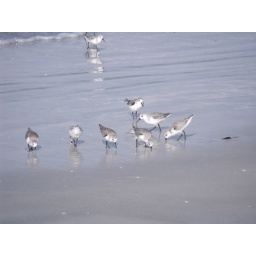
cute little birds ... something that you won't find in space, on the moon or Mars. Love your planet!